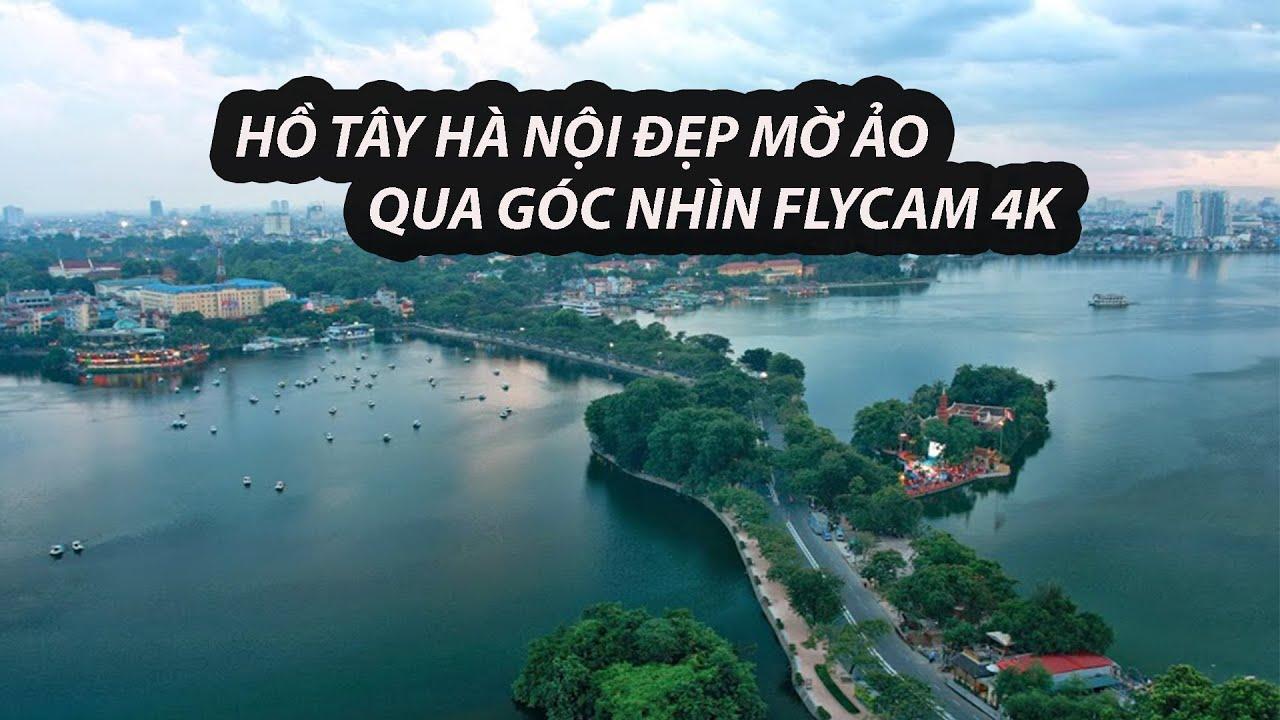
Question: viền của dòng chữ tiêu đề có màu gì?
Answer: màu đen